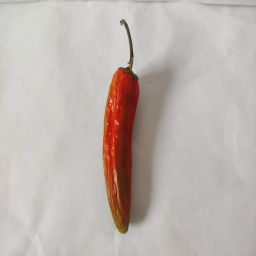
Crop: New Mexico Green Chile
Quality: Dried